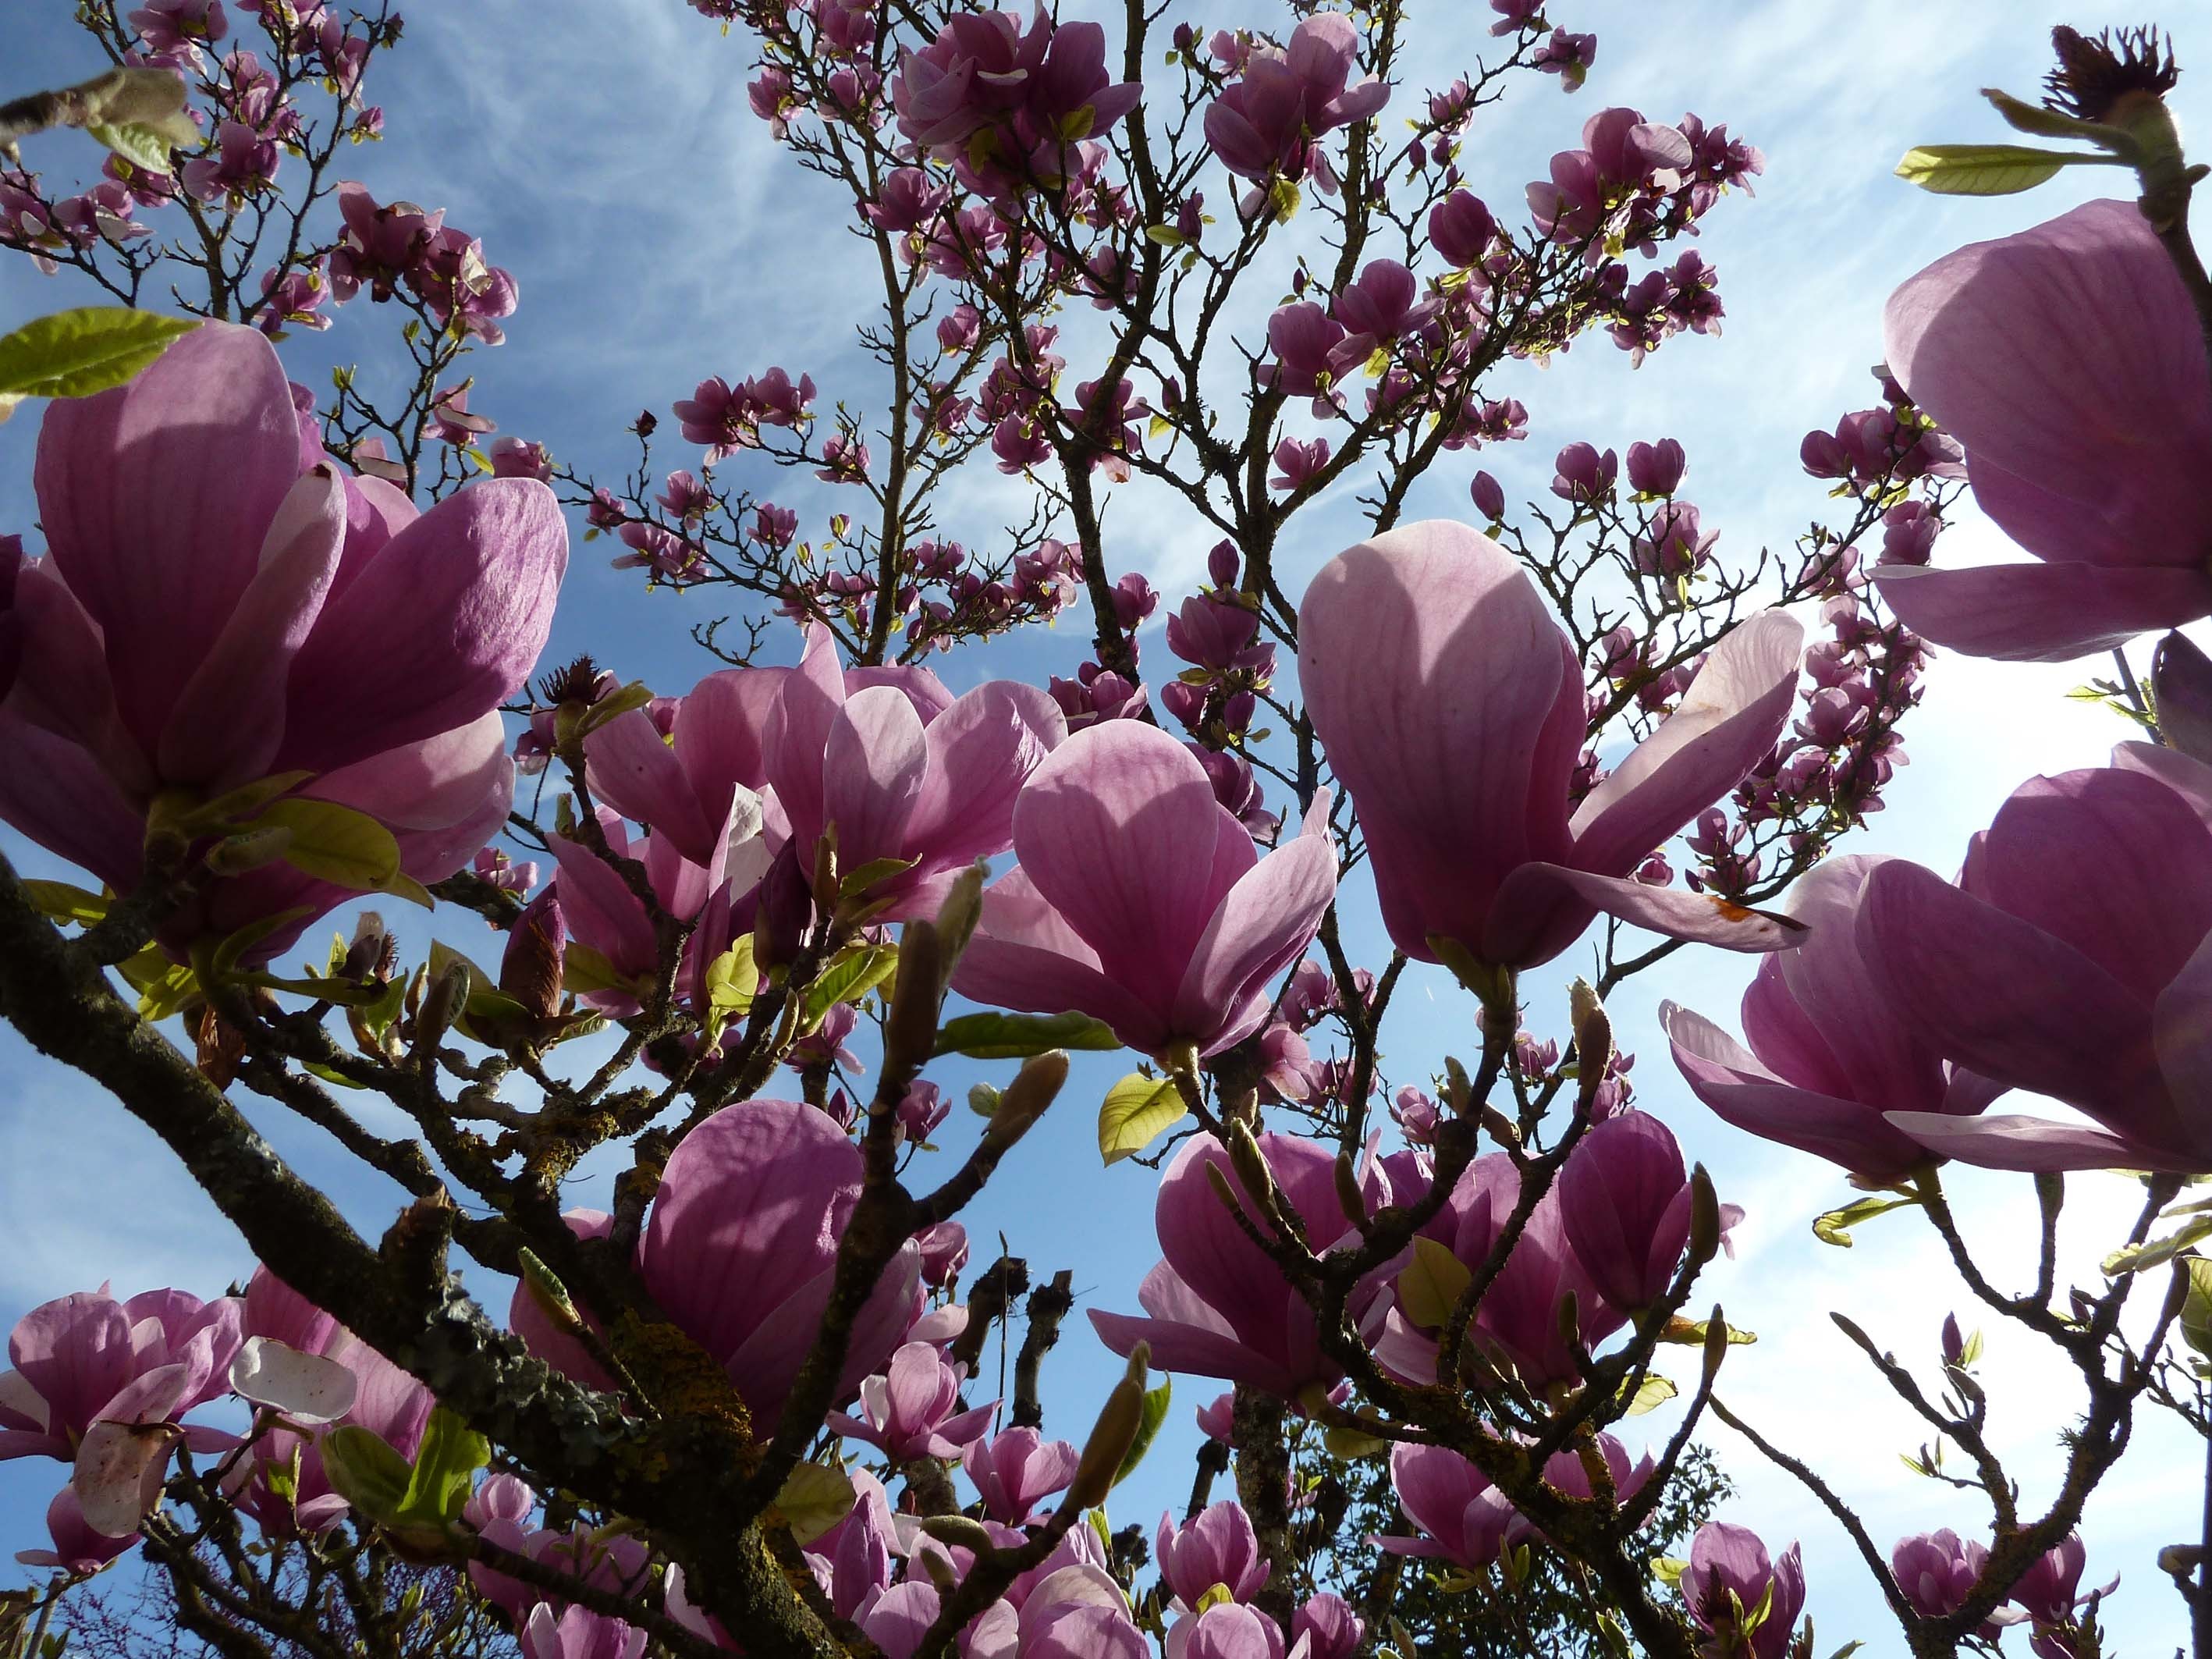
tree, nature, branch, blossom, plant, flower, purple, petal, spring, botany, flora, flowers, shrub, branches, magnolia, flowering plant, land plant, magnolia family, magniolia